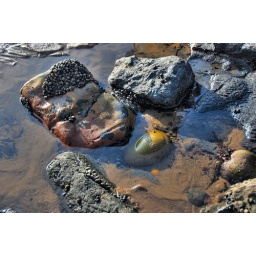
There have always been stones stained pink presumably by algae, last year we noticed green ones, and now yellow